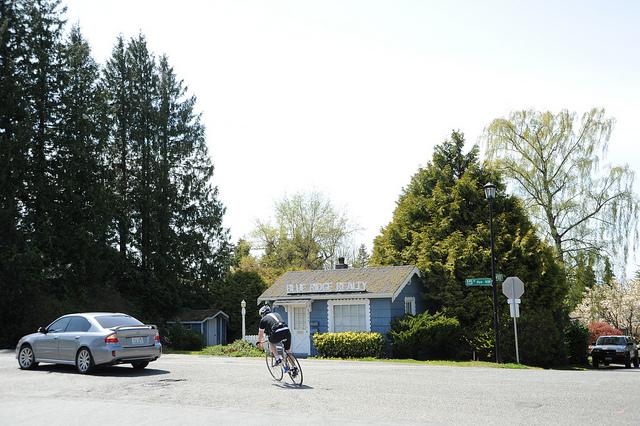
Car and bicycle traffic in a small mountain town